Matt Lattanzi

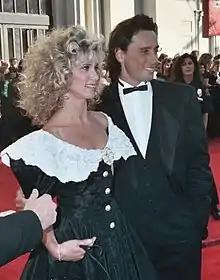
Lattanzi with his first wife Dame Olivia Newton-John at the 61st Academy Awards in 1989

Lattanzi was born and raised in Portland, Oregon, the son of Jeanette (née Slowikowski) and Charles Paul Lattanzi. His father was a maintenance foreman of Italian descent, while his mother is of Polish ancestry. He graduated from Benson Polytechnic High School in 1977.